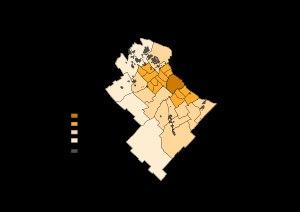
Une résidence fermée ou un quartier fermé est un type de copropriété sécurisée ; on trouve également le terme de « gated community », désignant plus spécifiquement les résidences nord-américaines, disposant d'un statut spécifique. Elle se présente sous la forme d'un regroupement de demeures, entouré par un mur ou un grillage et disposant d'équipements de protection — vidéosurveillance, gardiennage — qui l'isolent du tissu urbain ou rural environnant. Son accès est réservé aux seules personnes autorisées, à savoir ses résidents, leurs invités et les services publics. Le fonctionnement des installations de sécurisation est financé par les redevances réglées par les copropriétaires. Les petites résidences se limitent à une zone commune comme un parc, les plus grandes possèdent plus d'espace qui permettent aux résidents de pratiquer des activités tout en restant à l'intérieur.